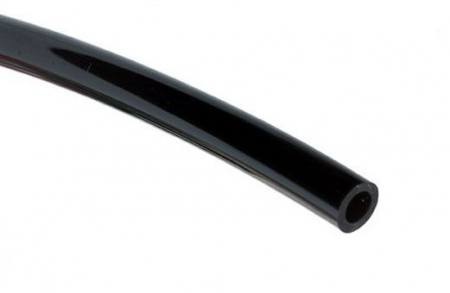
1401 - 1/4" O.D. polyurethane supply tubing, black, per foot
1/4" O.D. polyurethane supply tubing, black, per foot
Brand: a1dentalparts
Category: Hardware > Power & Electrical Supplies > Conduit & Housings > Heat-Shrink Tubing